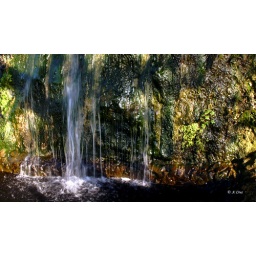
The water falling over the wall